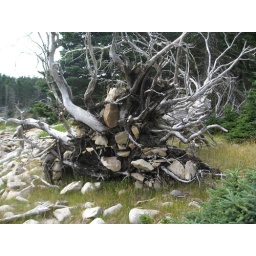
Uprooted tree showing rocks the roots grew over